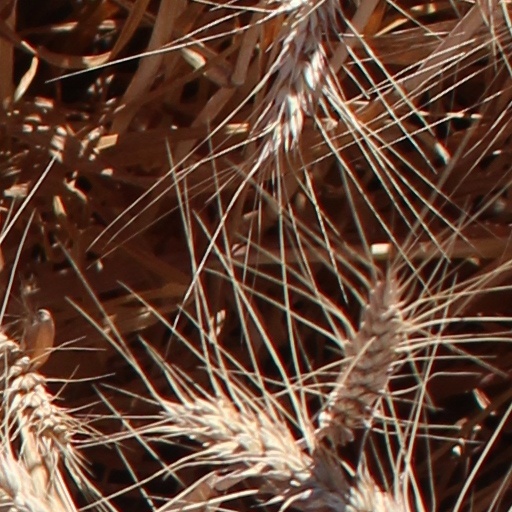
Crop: wheat